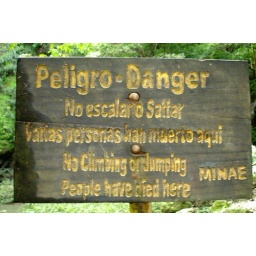
This sign was understood by no one - everyone jumping in off the rocks